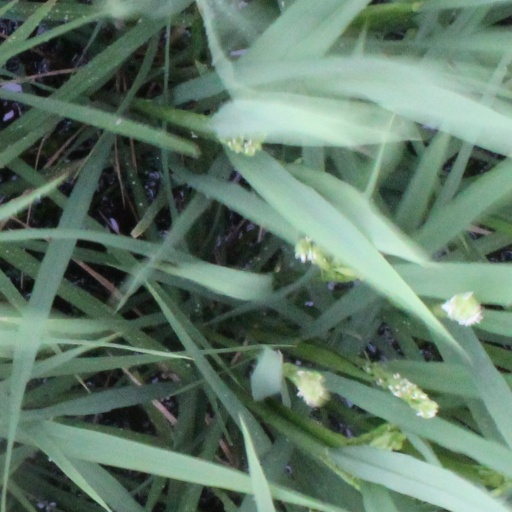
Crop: rice